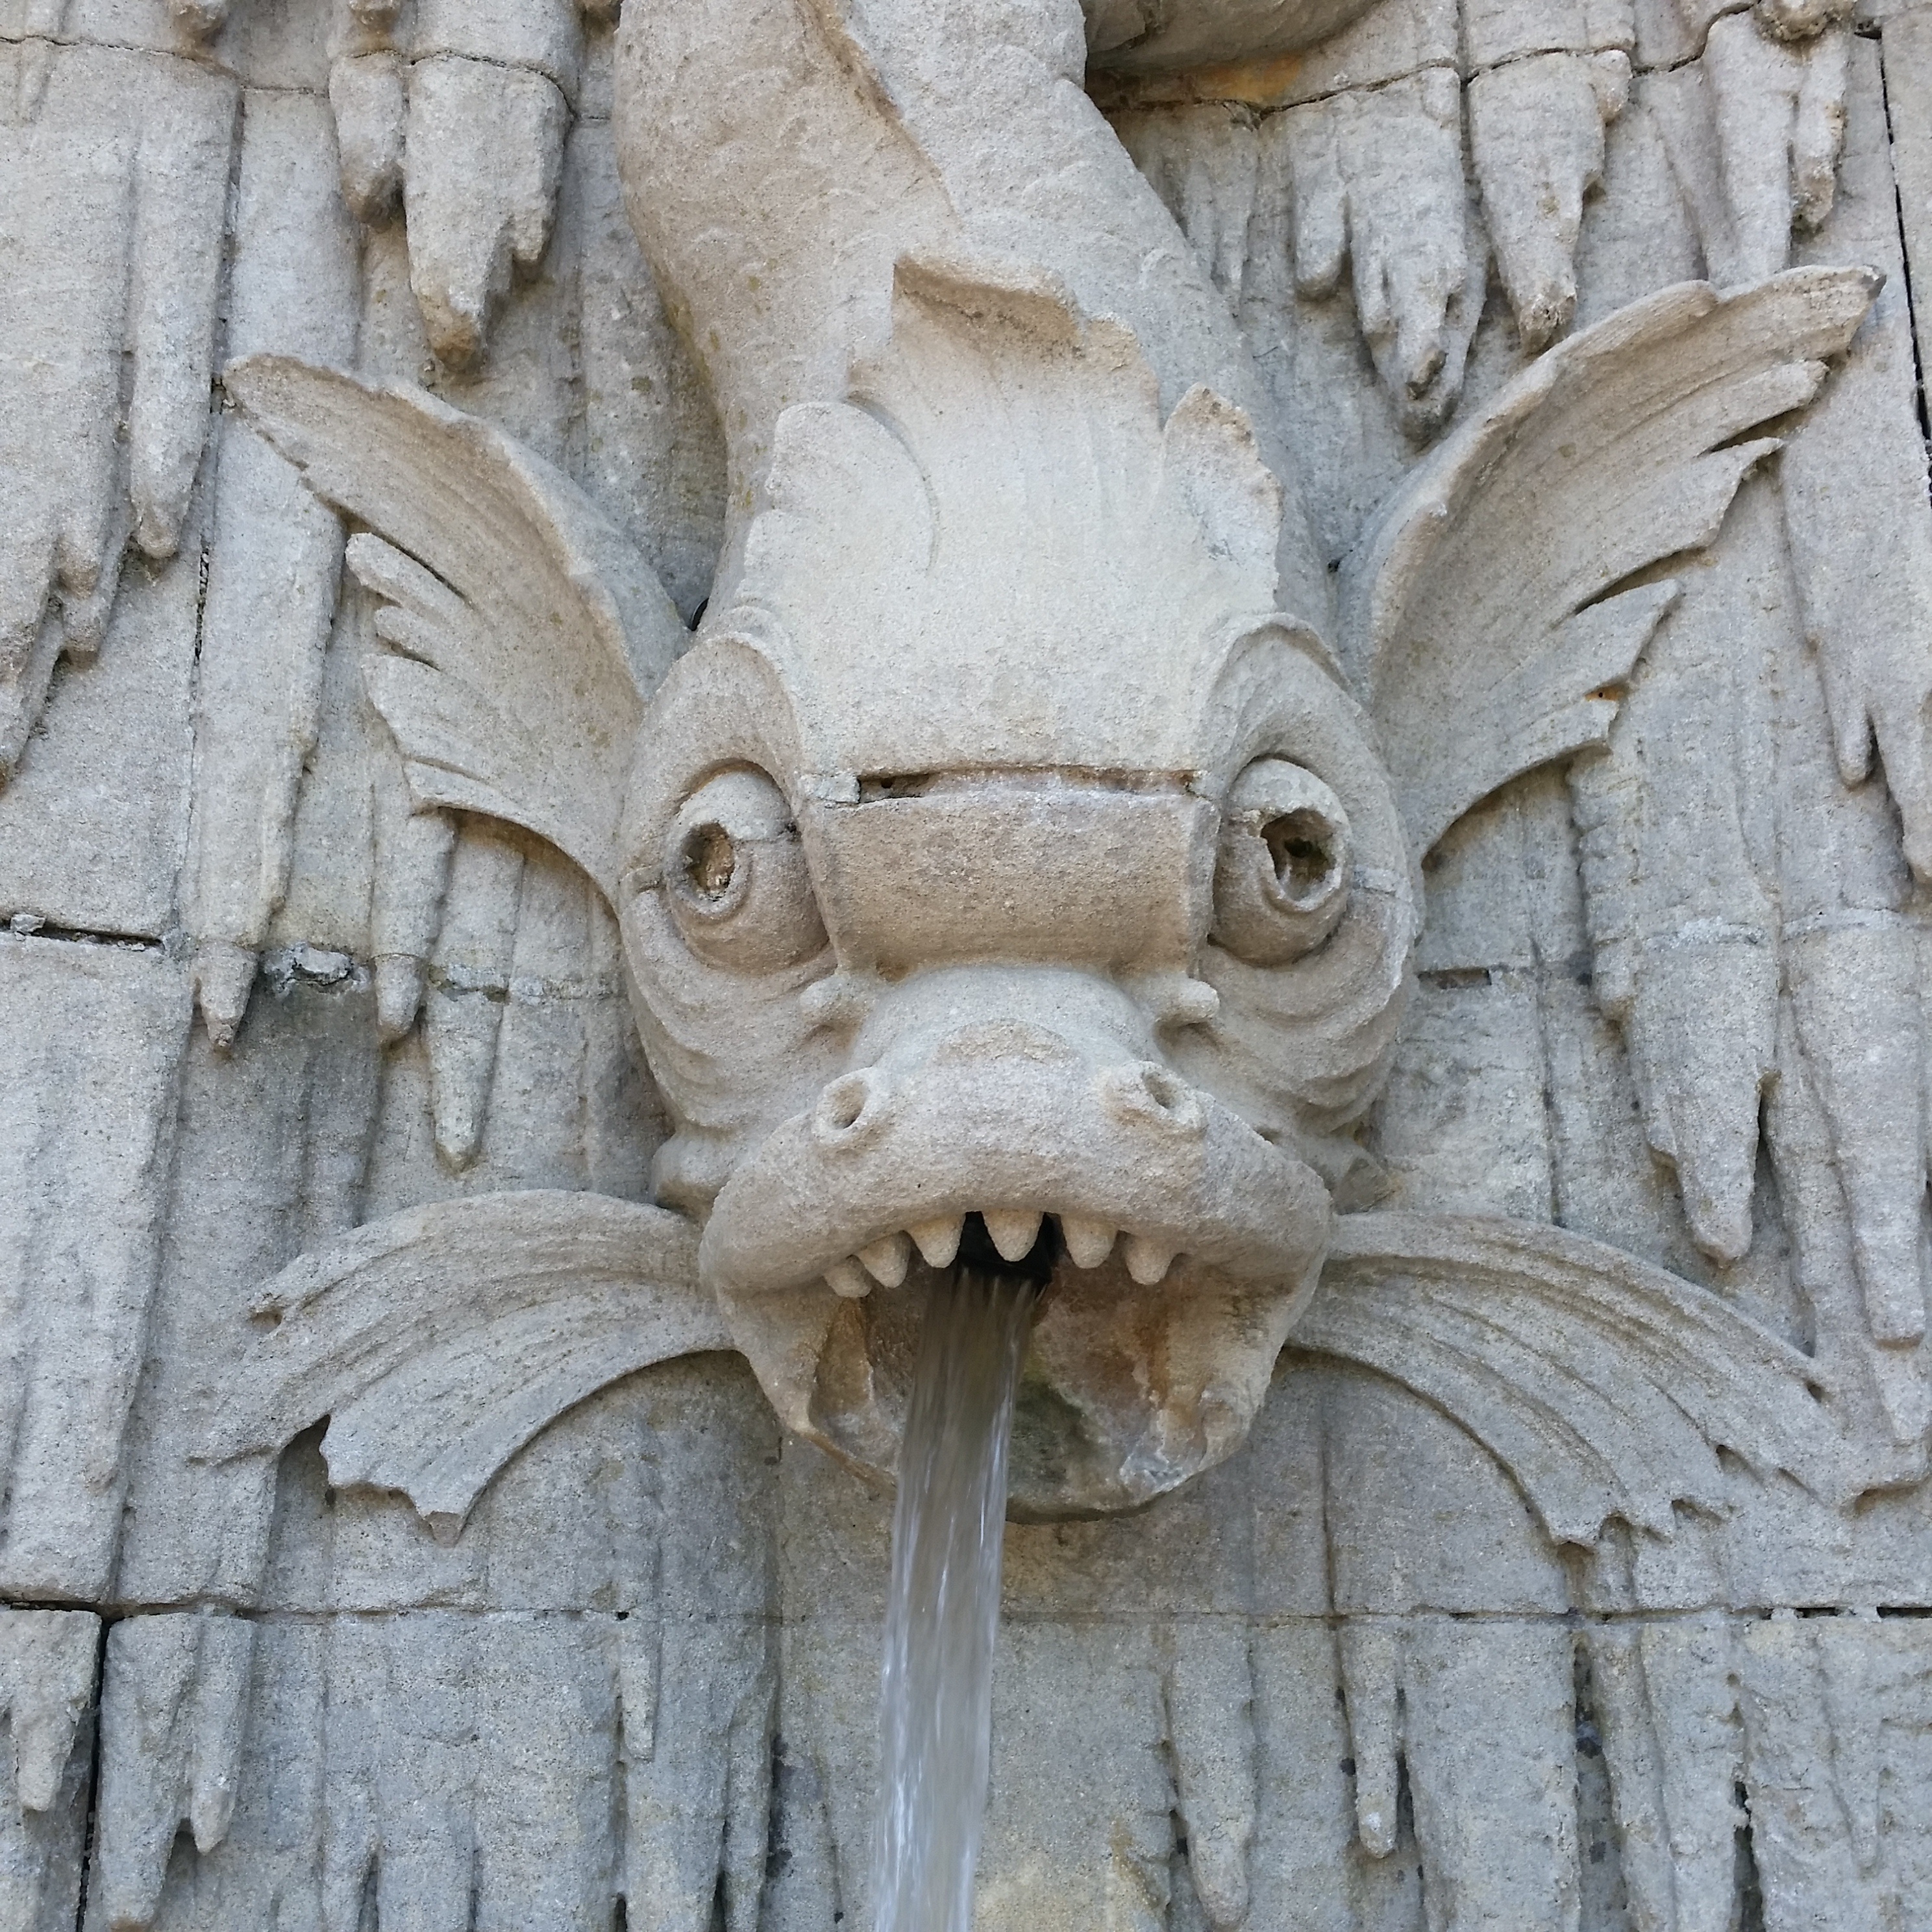
water, wing, wood, statue, horn, fish, gargoyle, sculpture, art, japanese, head, fountain, carving, relief, koi, carp, stone carving